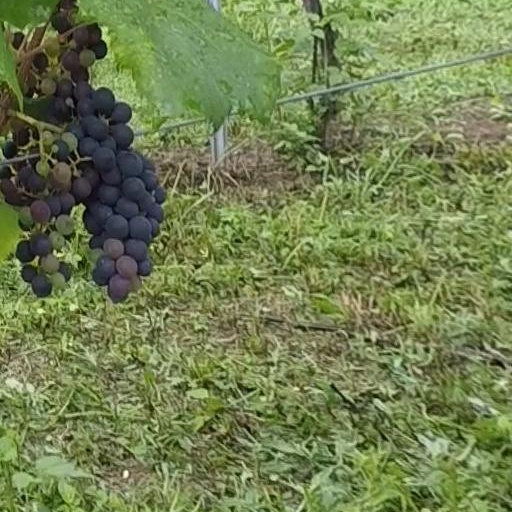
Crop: grape